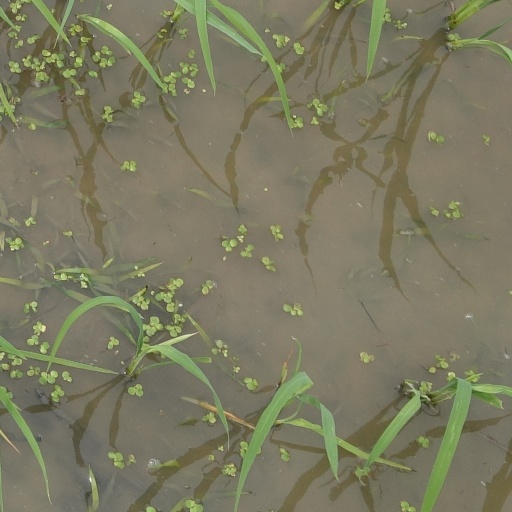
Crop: rice